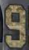
Number: 9